Durango (city)

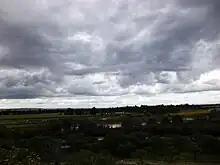
A fertile area is in south Durango, near La Ferrería site.

The city of Durango has a semi-arid climate, classified as BSk in the Köppen climate classification system. The climate is temperate in the western part of the city, with the average annual temperature being and an average annual rainfall of . In the eastern part, the average annual temperature is and precipitation amounts to .